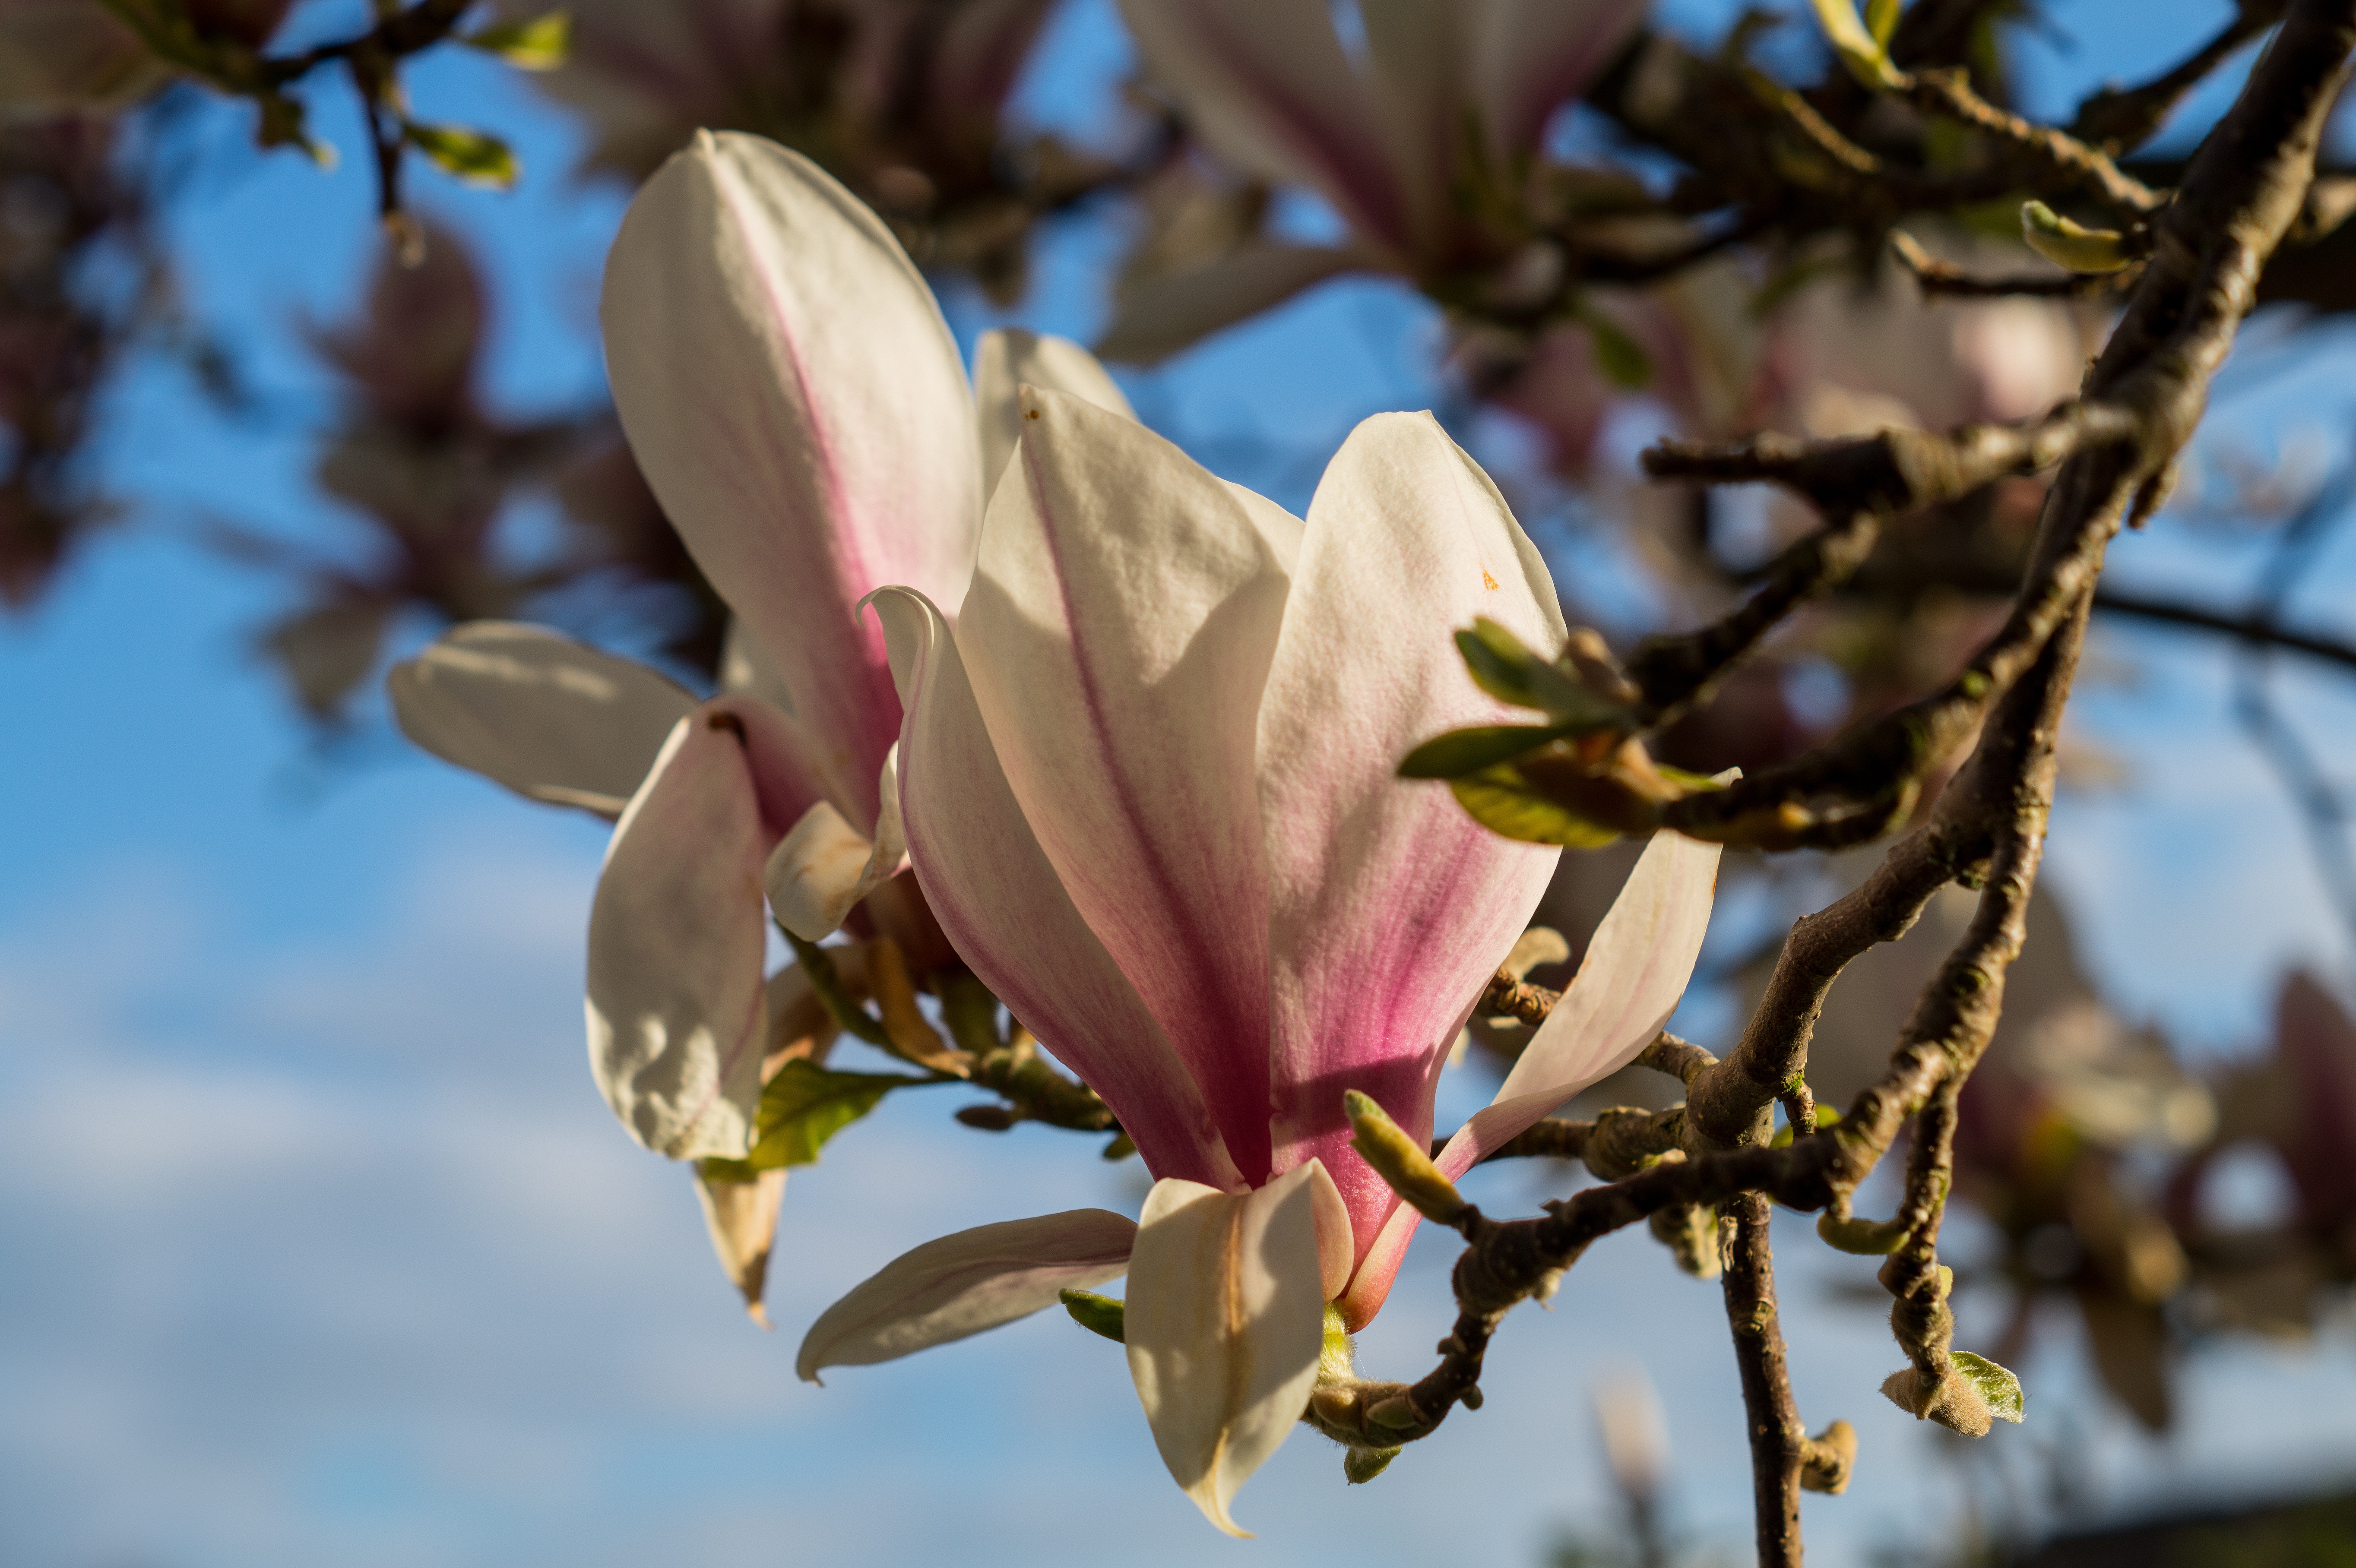
tree, nature, outdoor, branch, blossom, plant, sky, sunlight, leaf, flower, petal, bloom, floral, spring, natural, autumn, fresh, botany, blooming, garden, pink, flora, season, close up, shrub, springtime, delicate, magnolia, bud, macro photography, flowering plant, woody plant, land plant, magnolia family